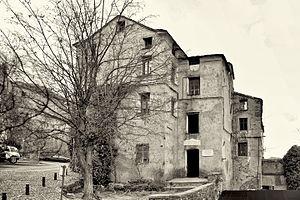
Cet article recense les monuments historiques de la Haute-Corse, en France.
Corte est une commune française située dans la circonscription départementale de la Haute-Corse et le territoire de la collectivité de Corse. La ville appartient à la piève de Talcini dont elle est historiquement le chef-lieu.